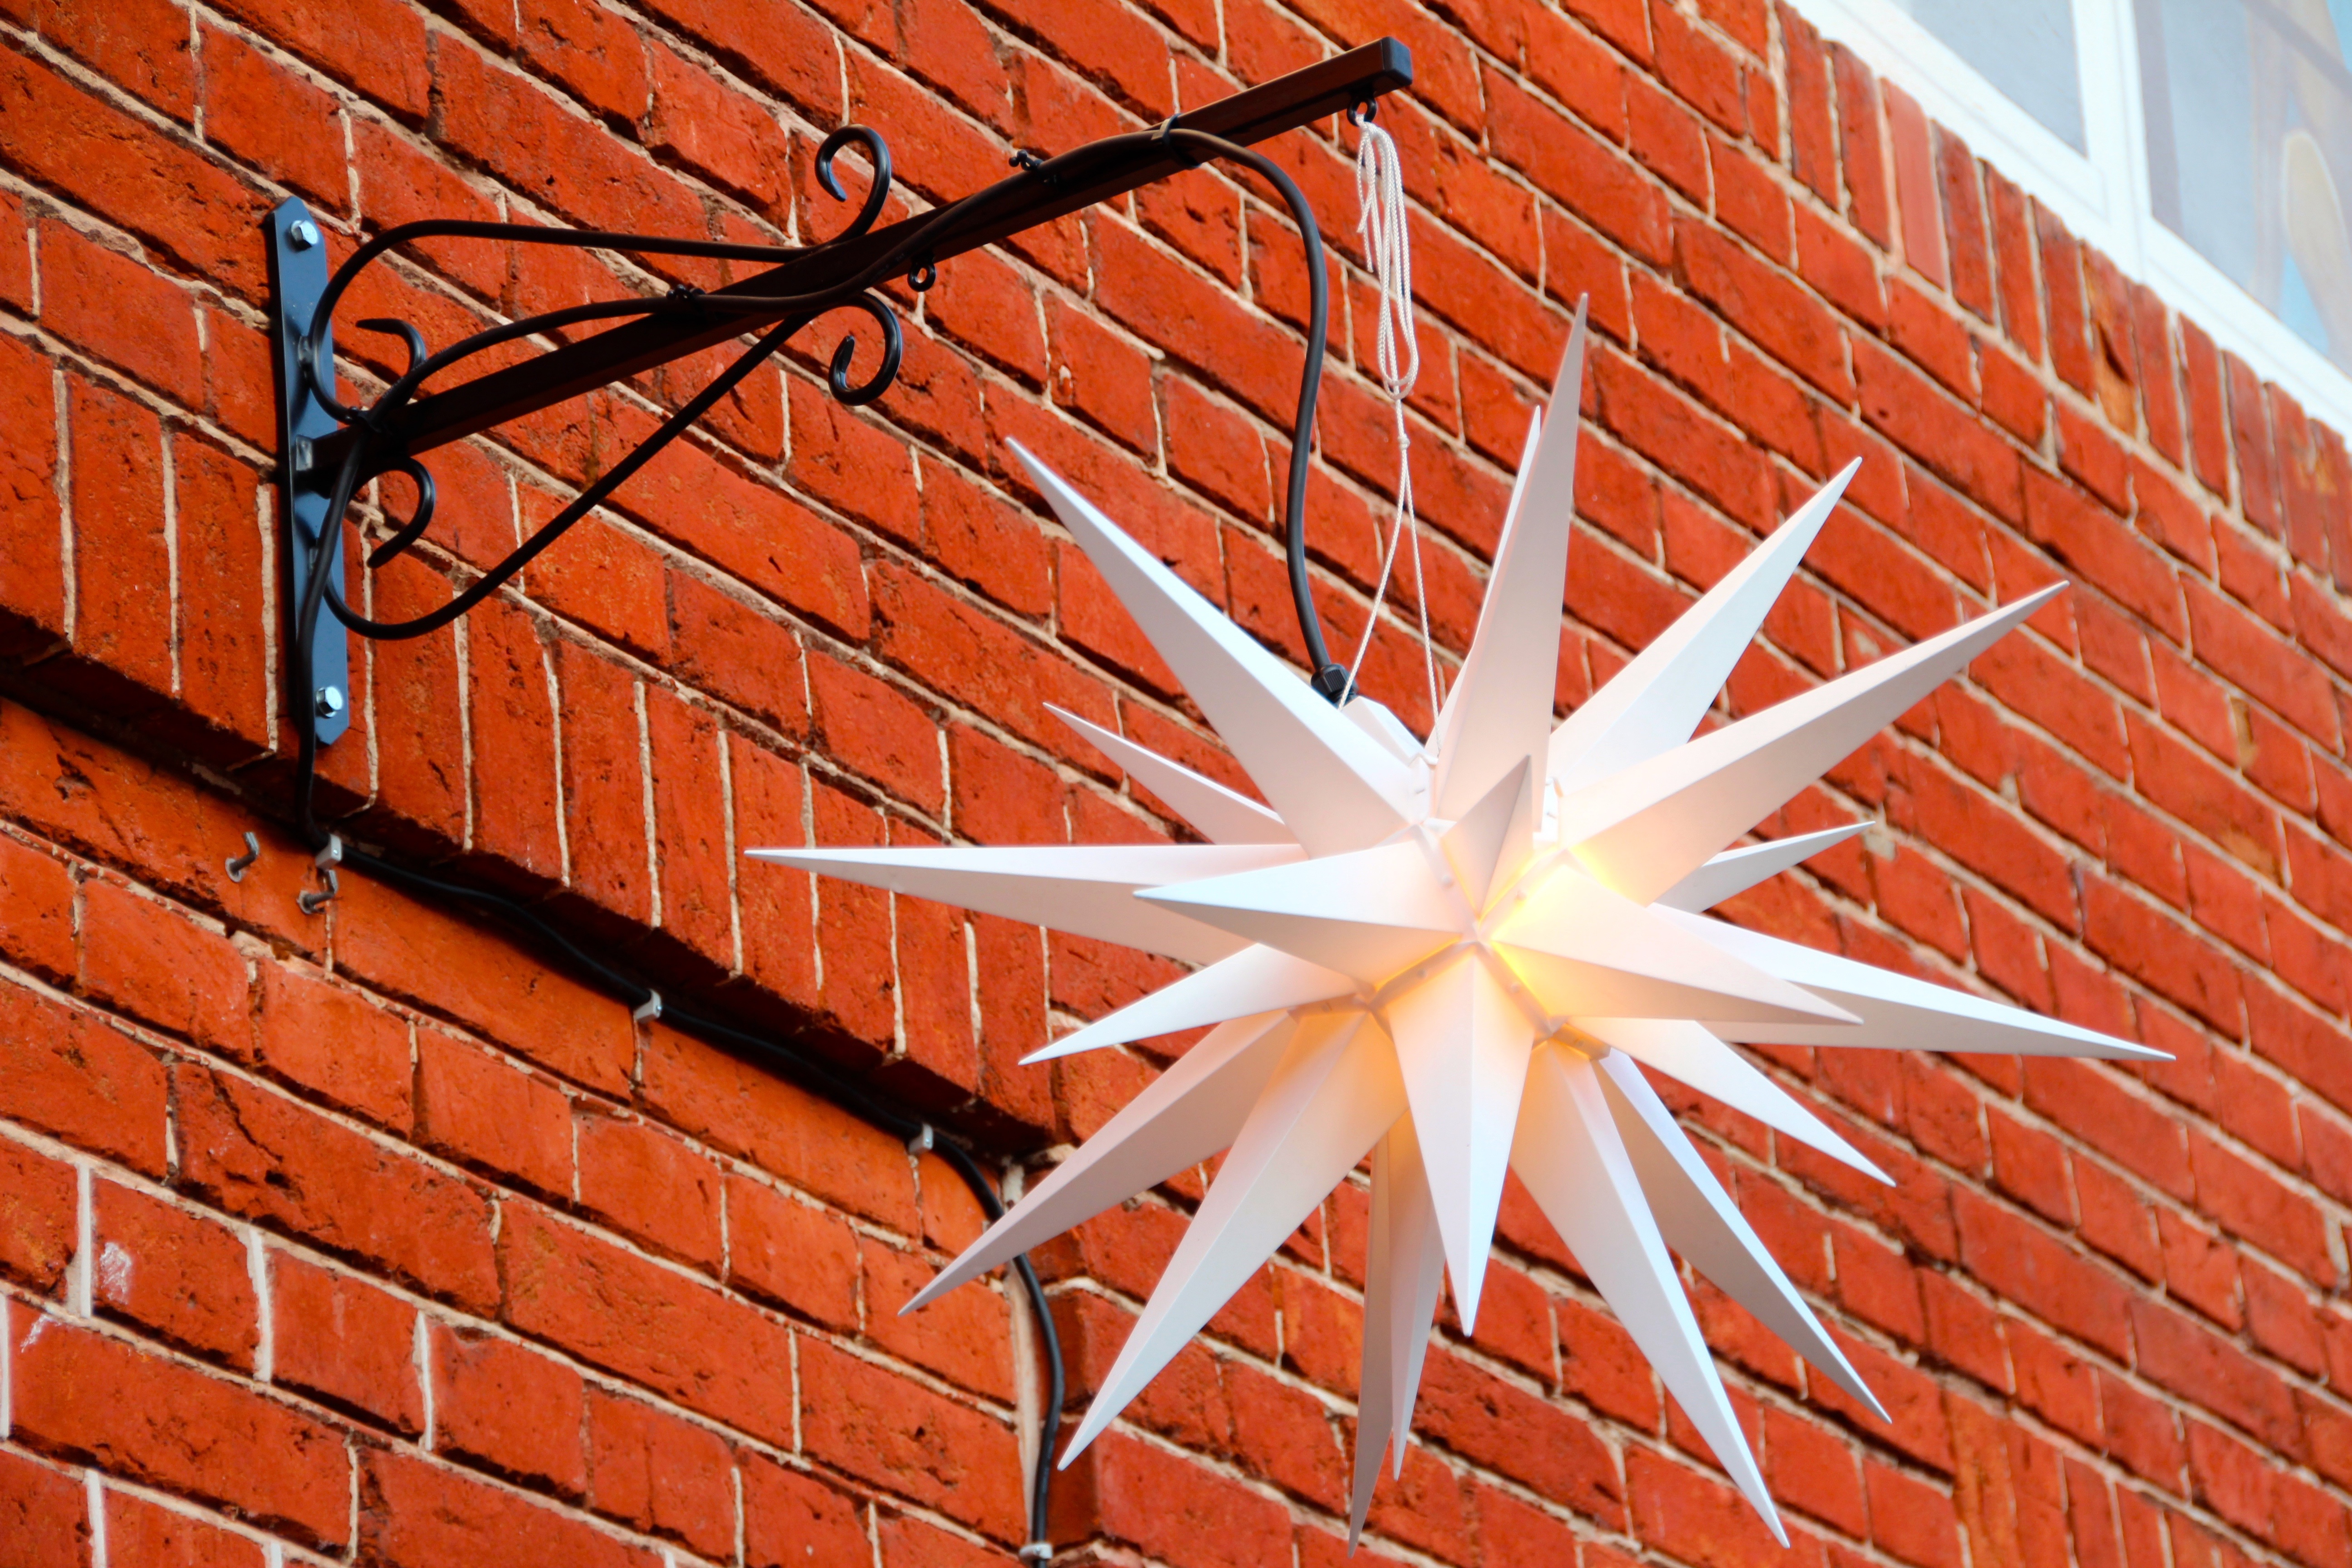
light, wood, star, roof, wall, line, red, facade, brick, christmas, material, deco, advent, christmas decoration, symmetry, poinsettia, brickwork, xmas, adventsstern, outdoor structure